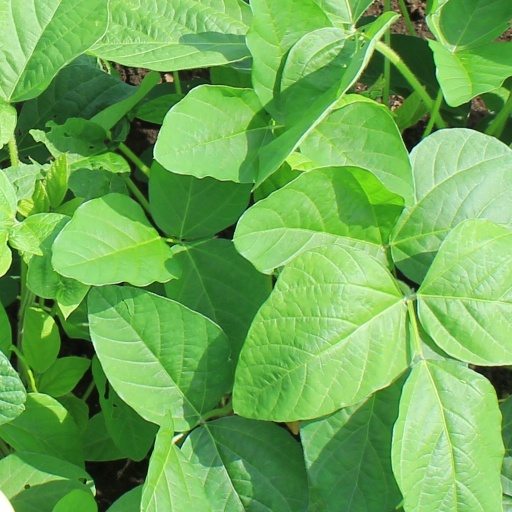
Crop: soybean